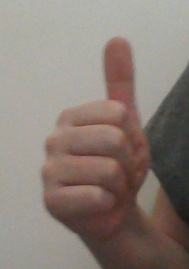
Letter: aleff